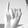
ASL letter: I